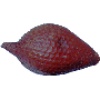
Label: salak